Canadian whisky

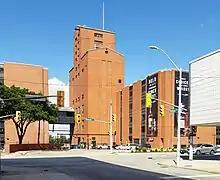
The Hiram Walker Distillery in Windsor, Ontario. Established in 1858, it is the oldest functioning distillery in the province.

Alberta Distillers was established in 1946 in Calgary, Alberta. The distillery was purchased in 1987 by Fortune Brands which became Beam Suntory in 2011 and Suntory Global Spirits in 2024. The distillery uses a specific strain of yeast which they developed that specializes in fermenting rye. While the distillery exports much of its whisky for bottling in other countries, they also produce the brands Alberta Premium, Alberta Springs, Windsor Canadian, Tangle Ridge, and Canadian Club Chairman's Select.